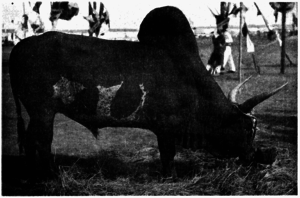
zébu de Madagascar (Bibos radicus)
Philibert Tsiranana, né le 18 octobre 1910 et mort le 16 avril 1978, est un homme d'État malgache. Il fut le premier président de la République malgache de 1959 à 1972.